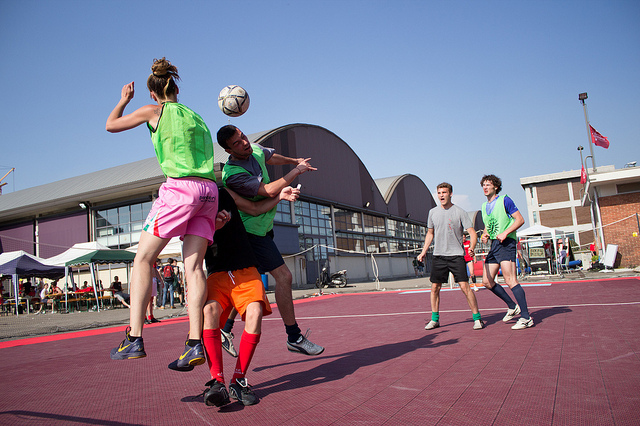
một buổi luyện tập bóng đá của những người đàn ông vào ban ngày